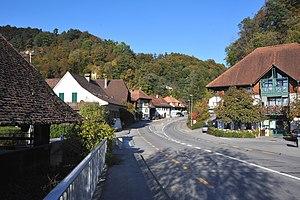
Gümmenen est une localité de la commune suisse de Mühleberg. Son code postal est 3205.